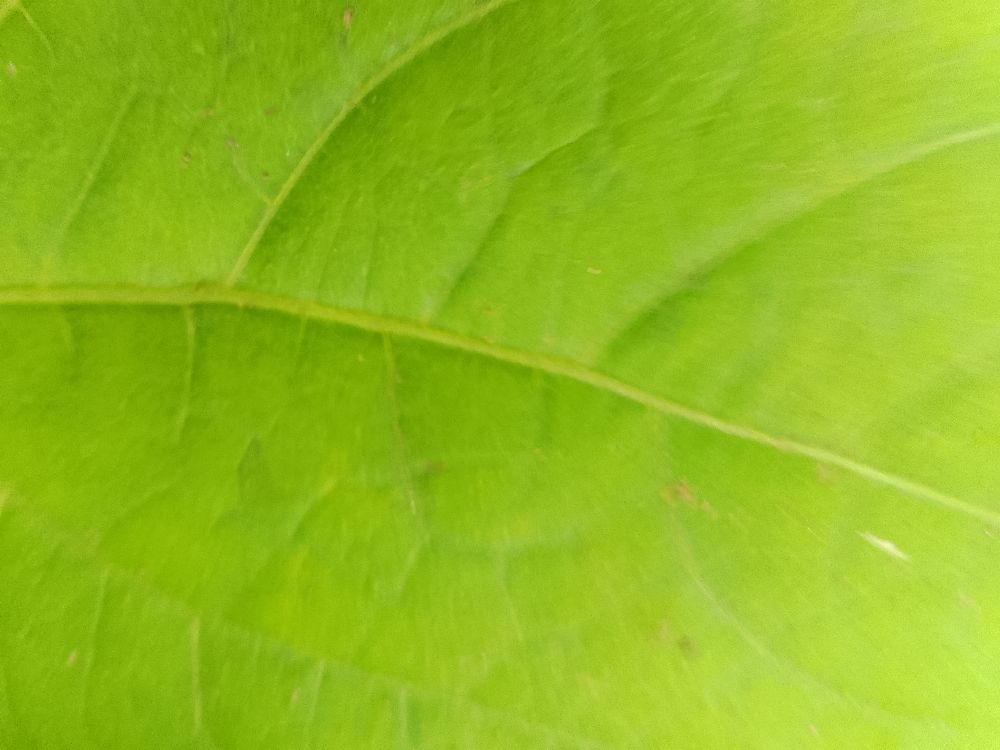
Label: healthy